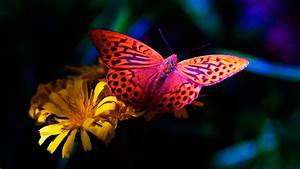
Label: butterfly